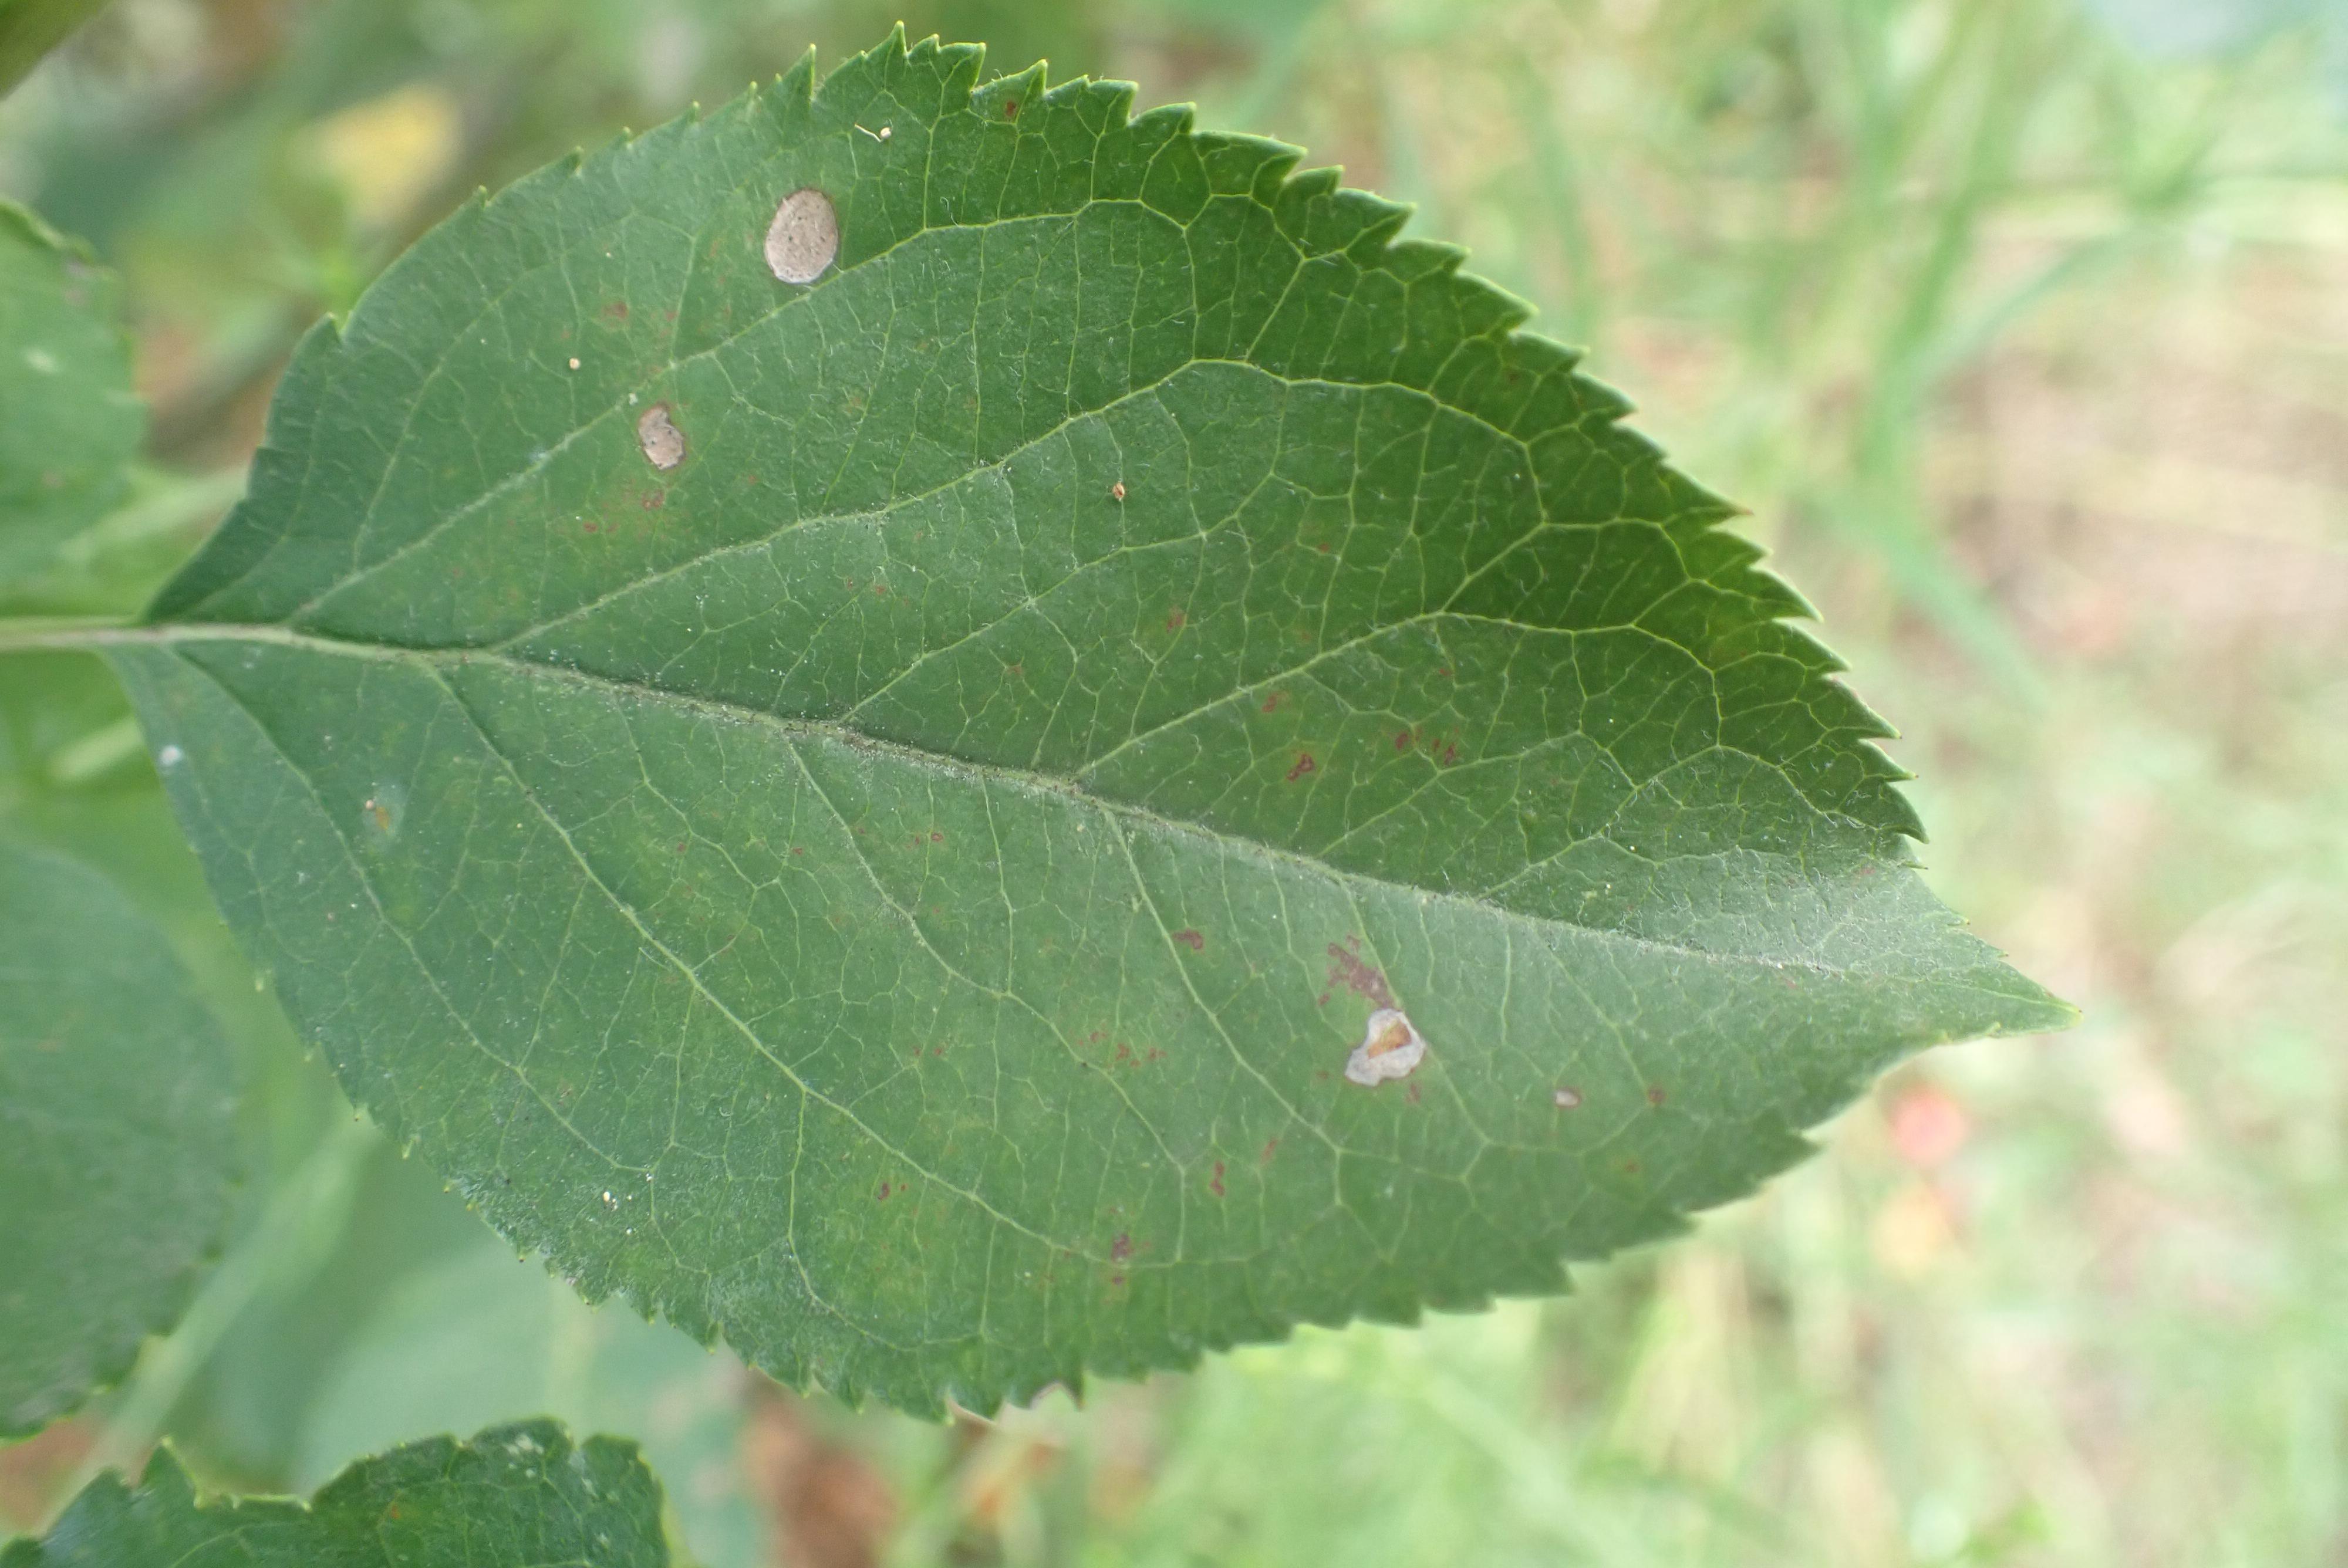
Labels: complex